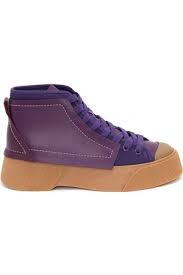
Label: Sneaker